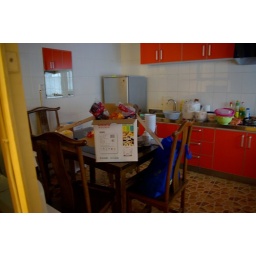
Nice big kitchen with a table in it. Xian Dai!